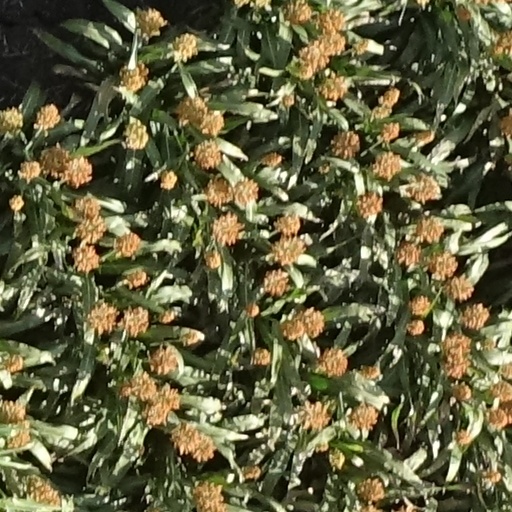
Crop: sorghum